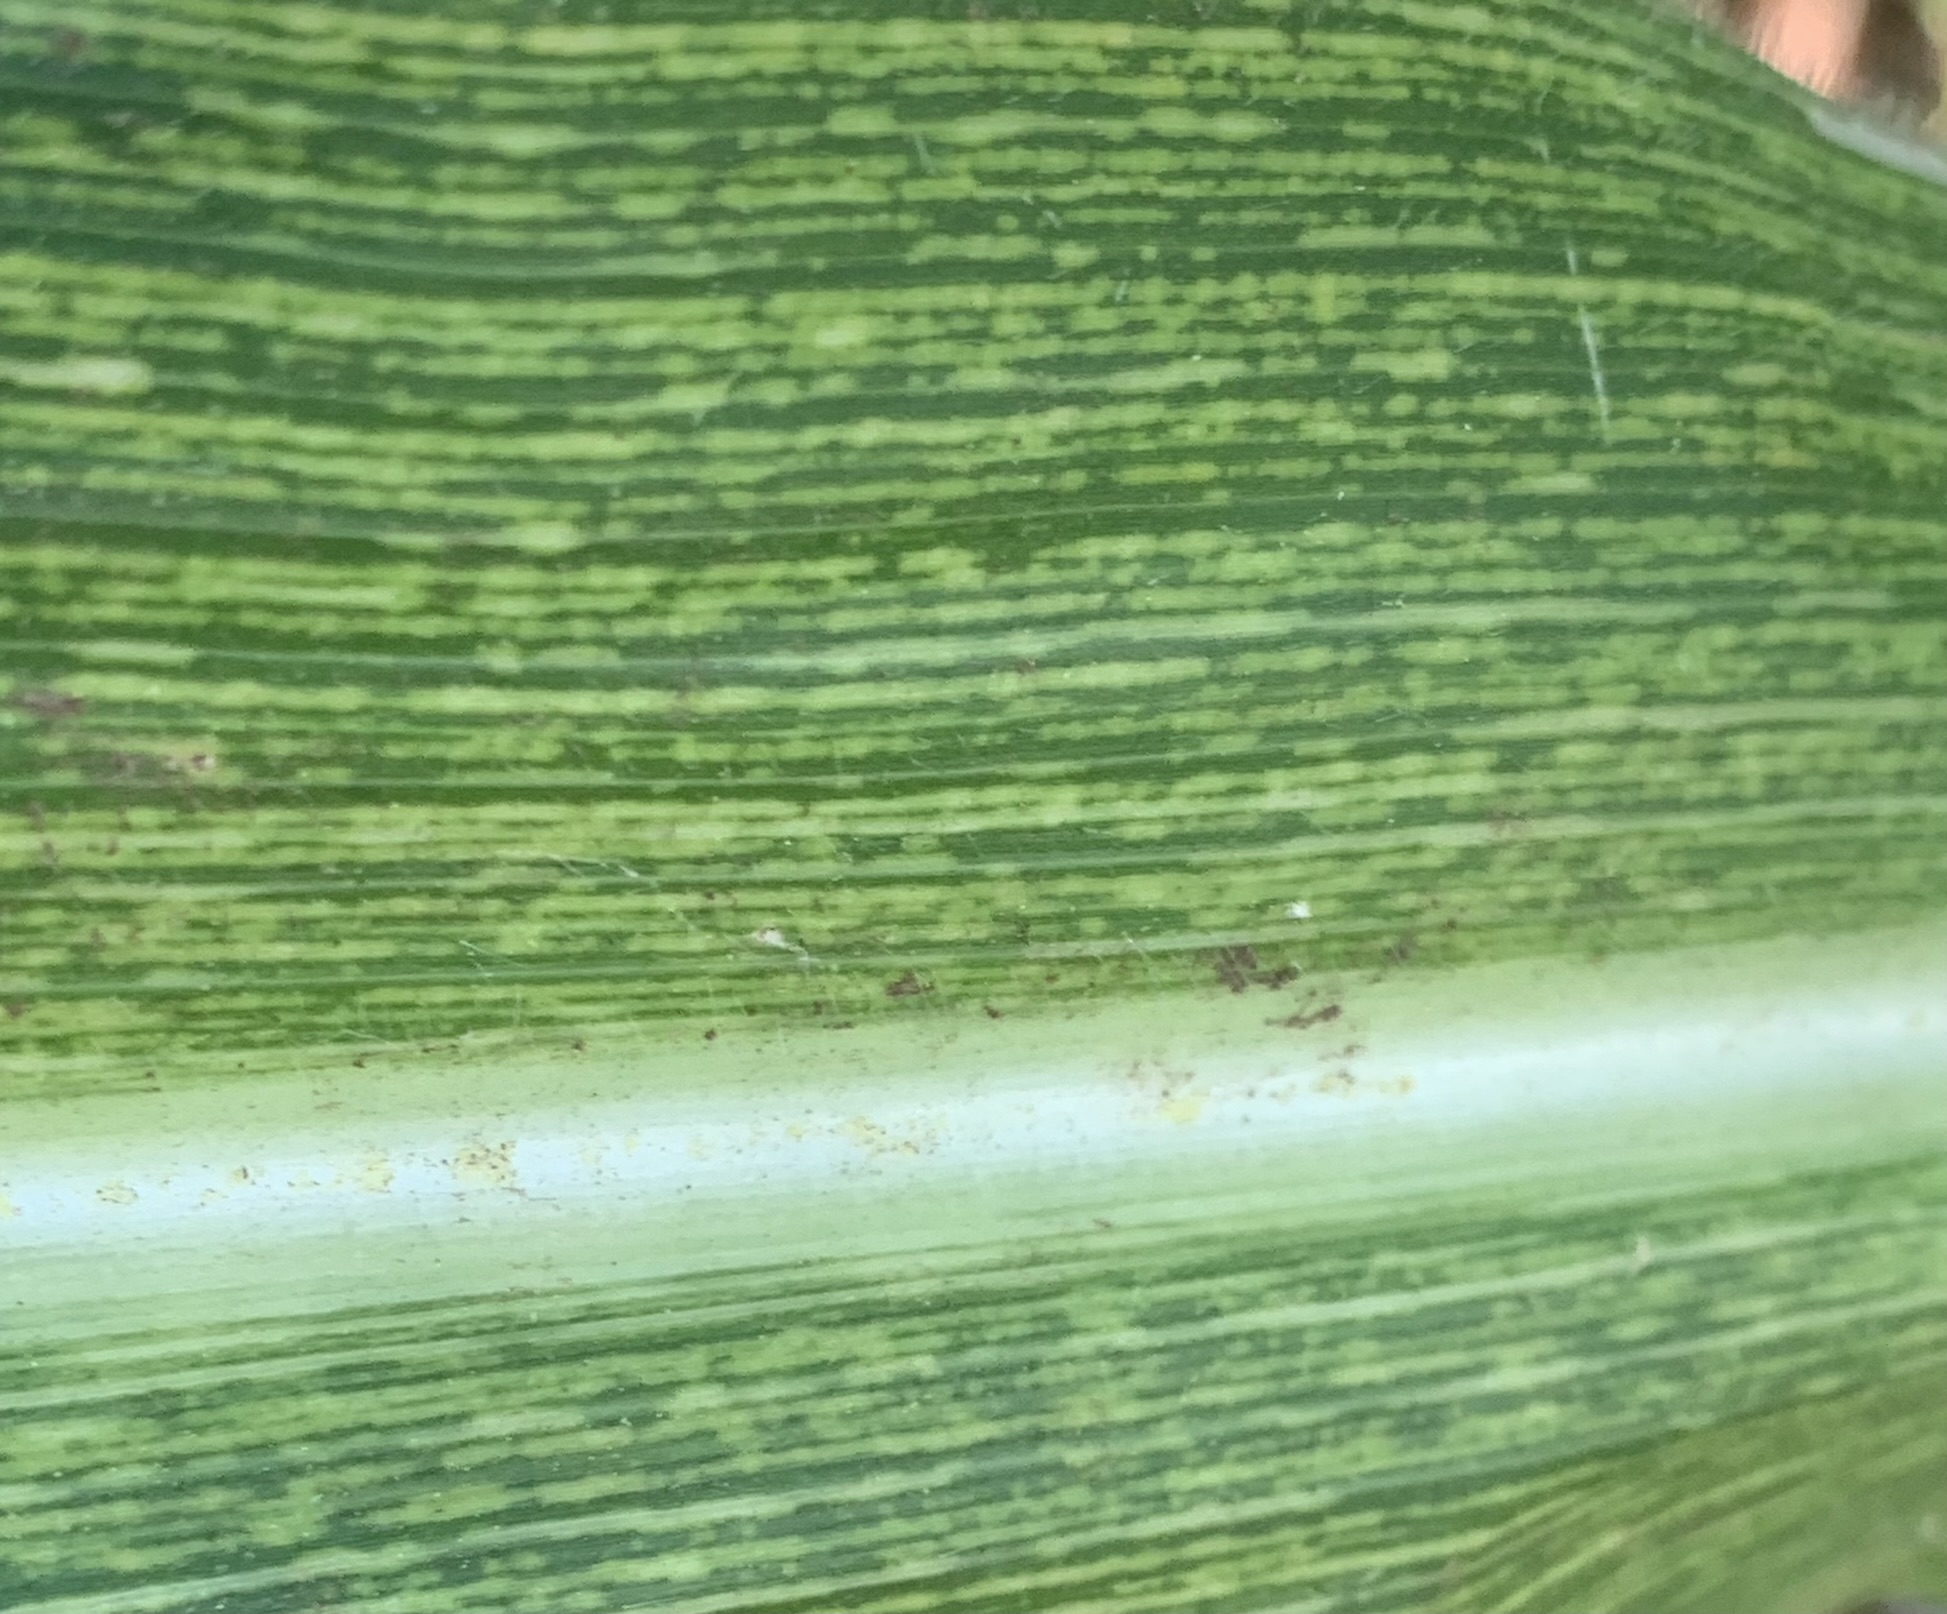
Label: MSV